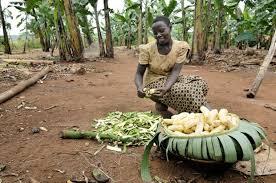
Mwanamke anayetabasamu anaonekana akiyatoa mandizi mabichi ngozi huku nyuma yake tukiona miti ya mandizi. Kwa karibu tunaweza ona maganda ya mandizi yale.